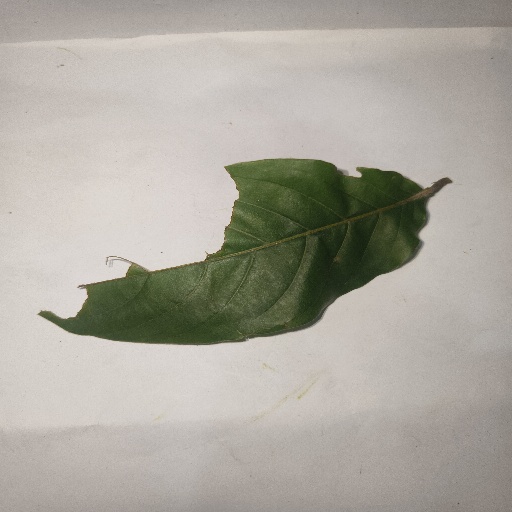
Species: HariTaki
Leaf condition: Bacterial Spot